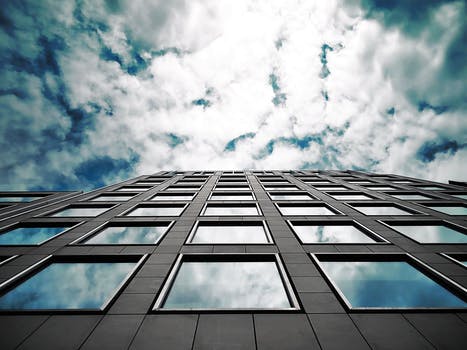
Label: No Watermark